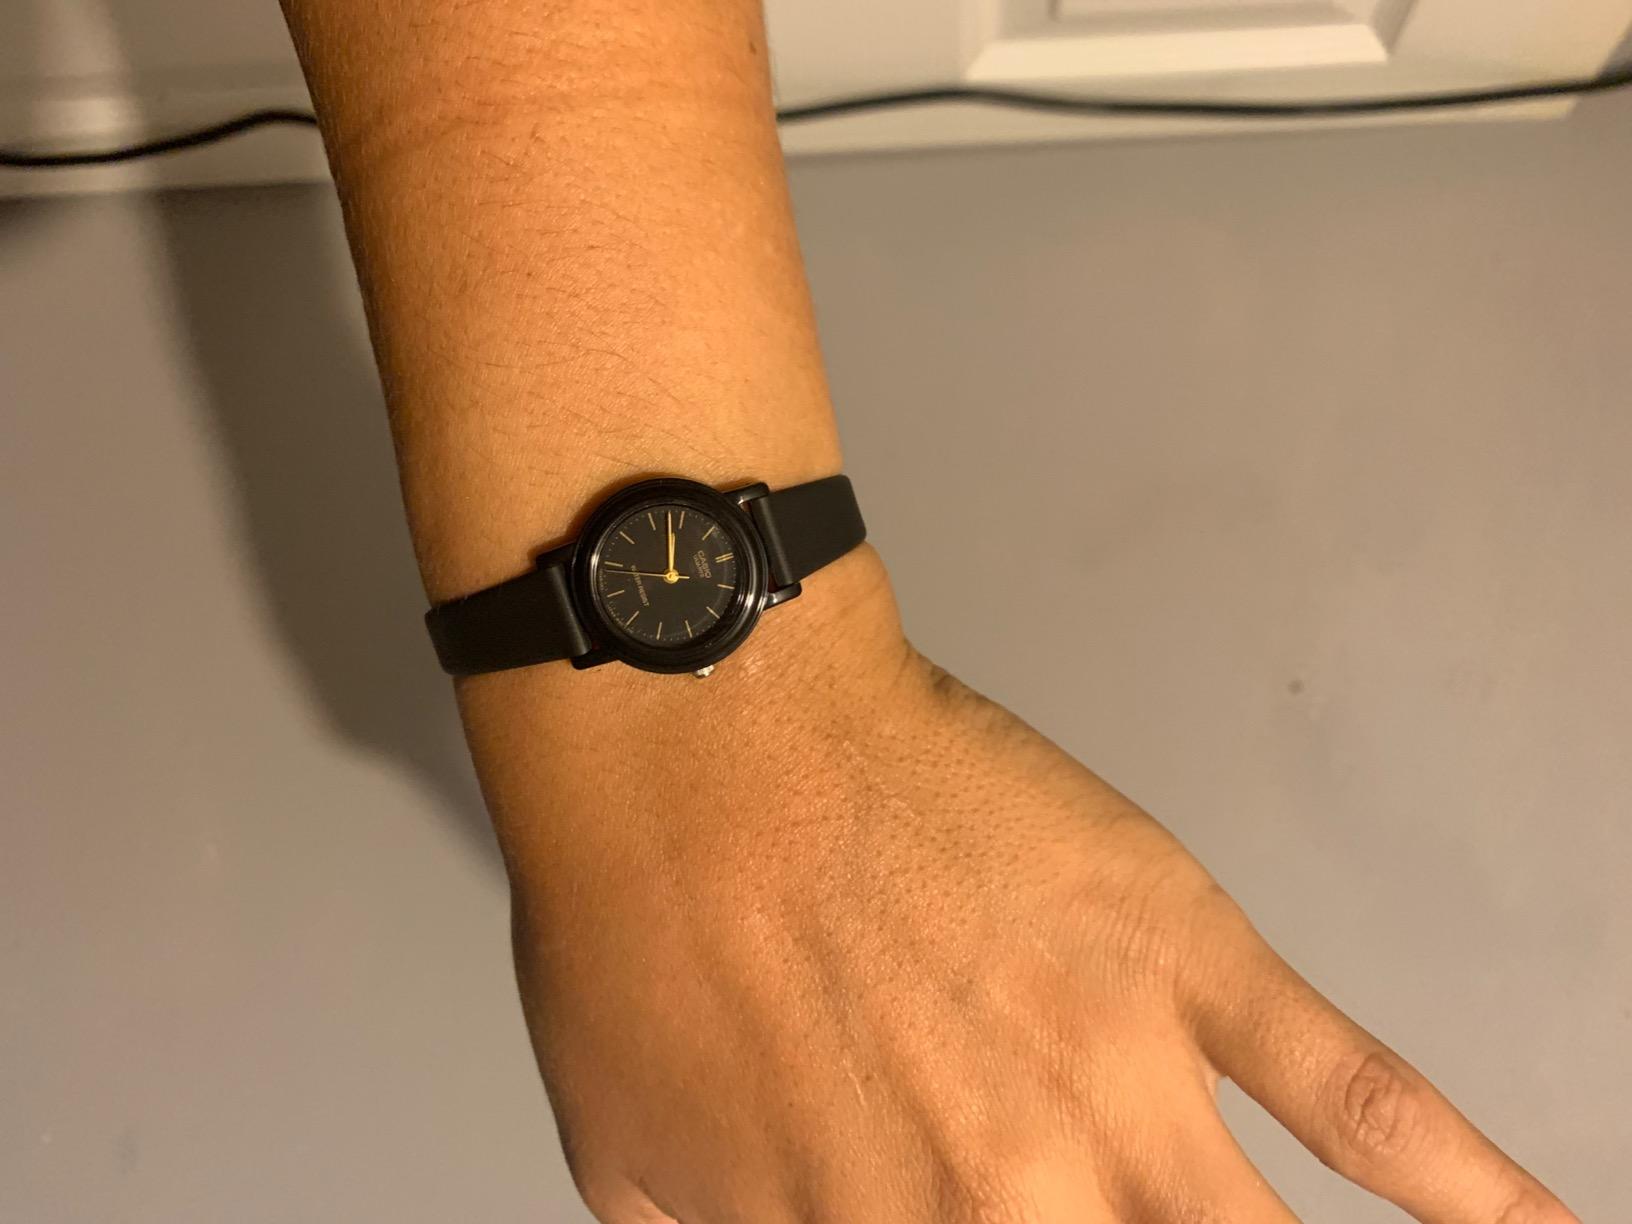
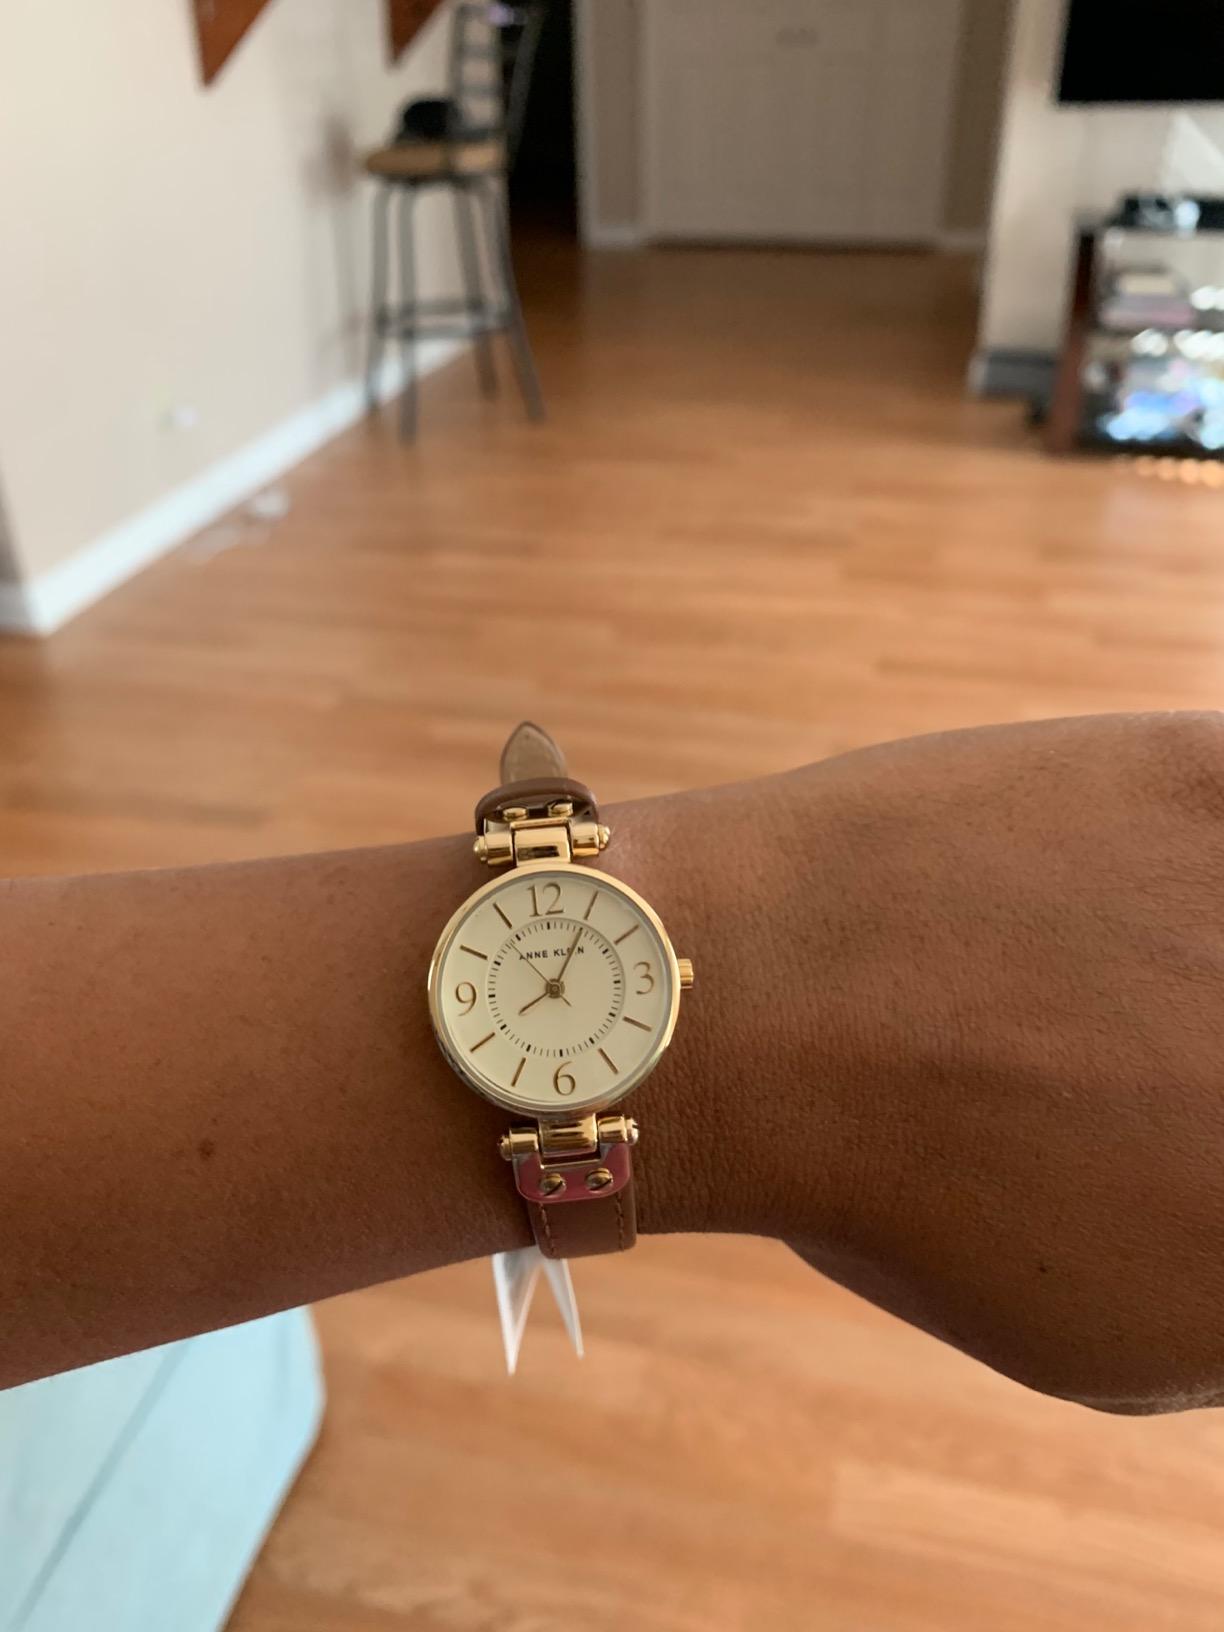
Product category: accessories_watch
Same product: no